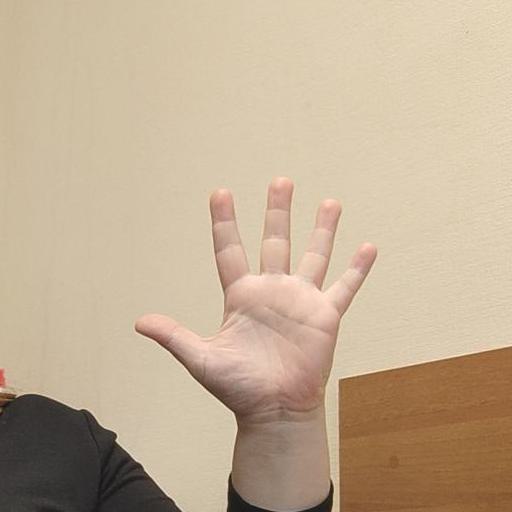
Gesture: palm